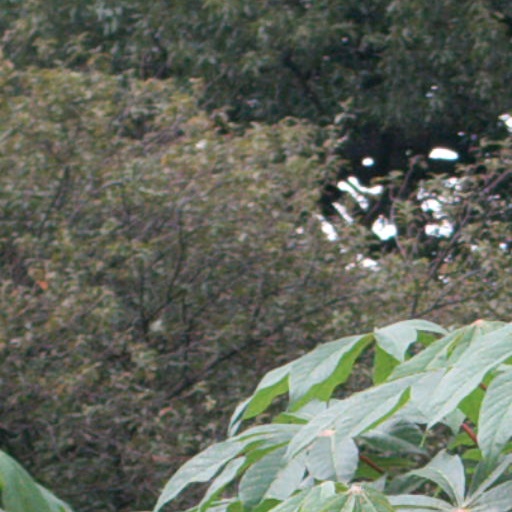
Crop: cassava